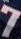
Number: 7